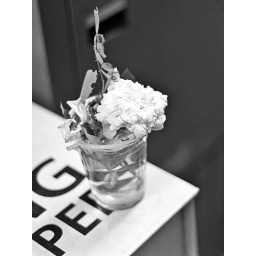
I see flowers in water cups abandoned outside King Station fairly frequently. No idea where they come from.